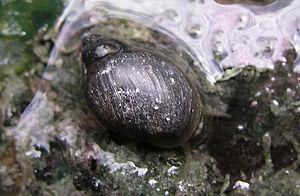
La physe des fontaines de Banff est un petit gastéropode pulmoné d'eaux douces.